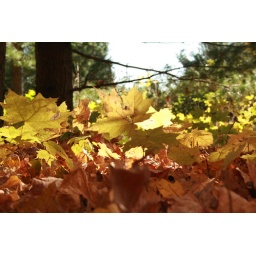
baby trees growing all over the ground